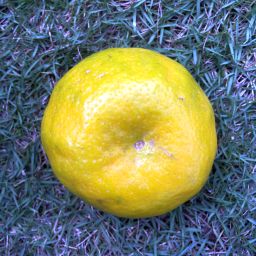
Fruit: Orange
Quality: Good